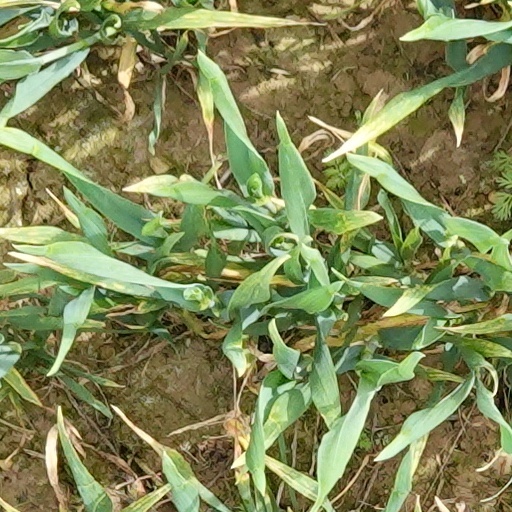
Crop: wheat